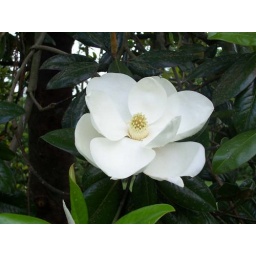
Southern Magnolia in full bloom. This is the state flower and the state tree of Mississippi.